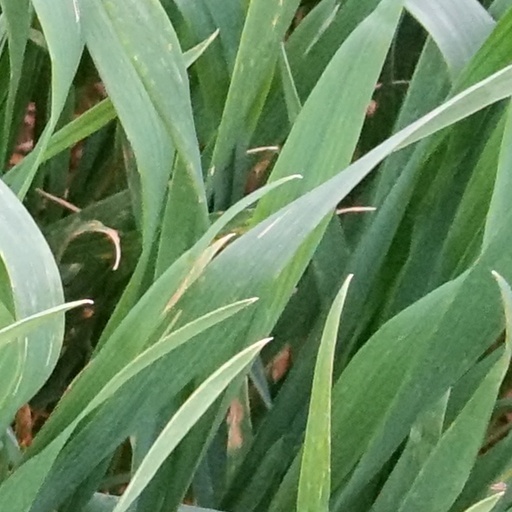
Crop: wheat